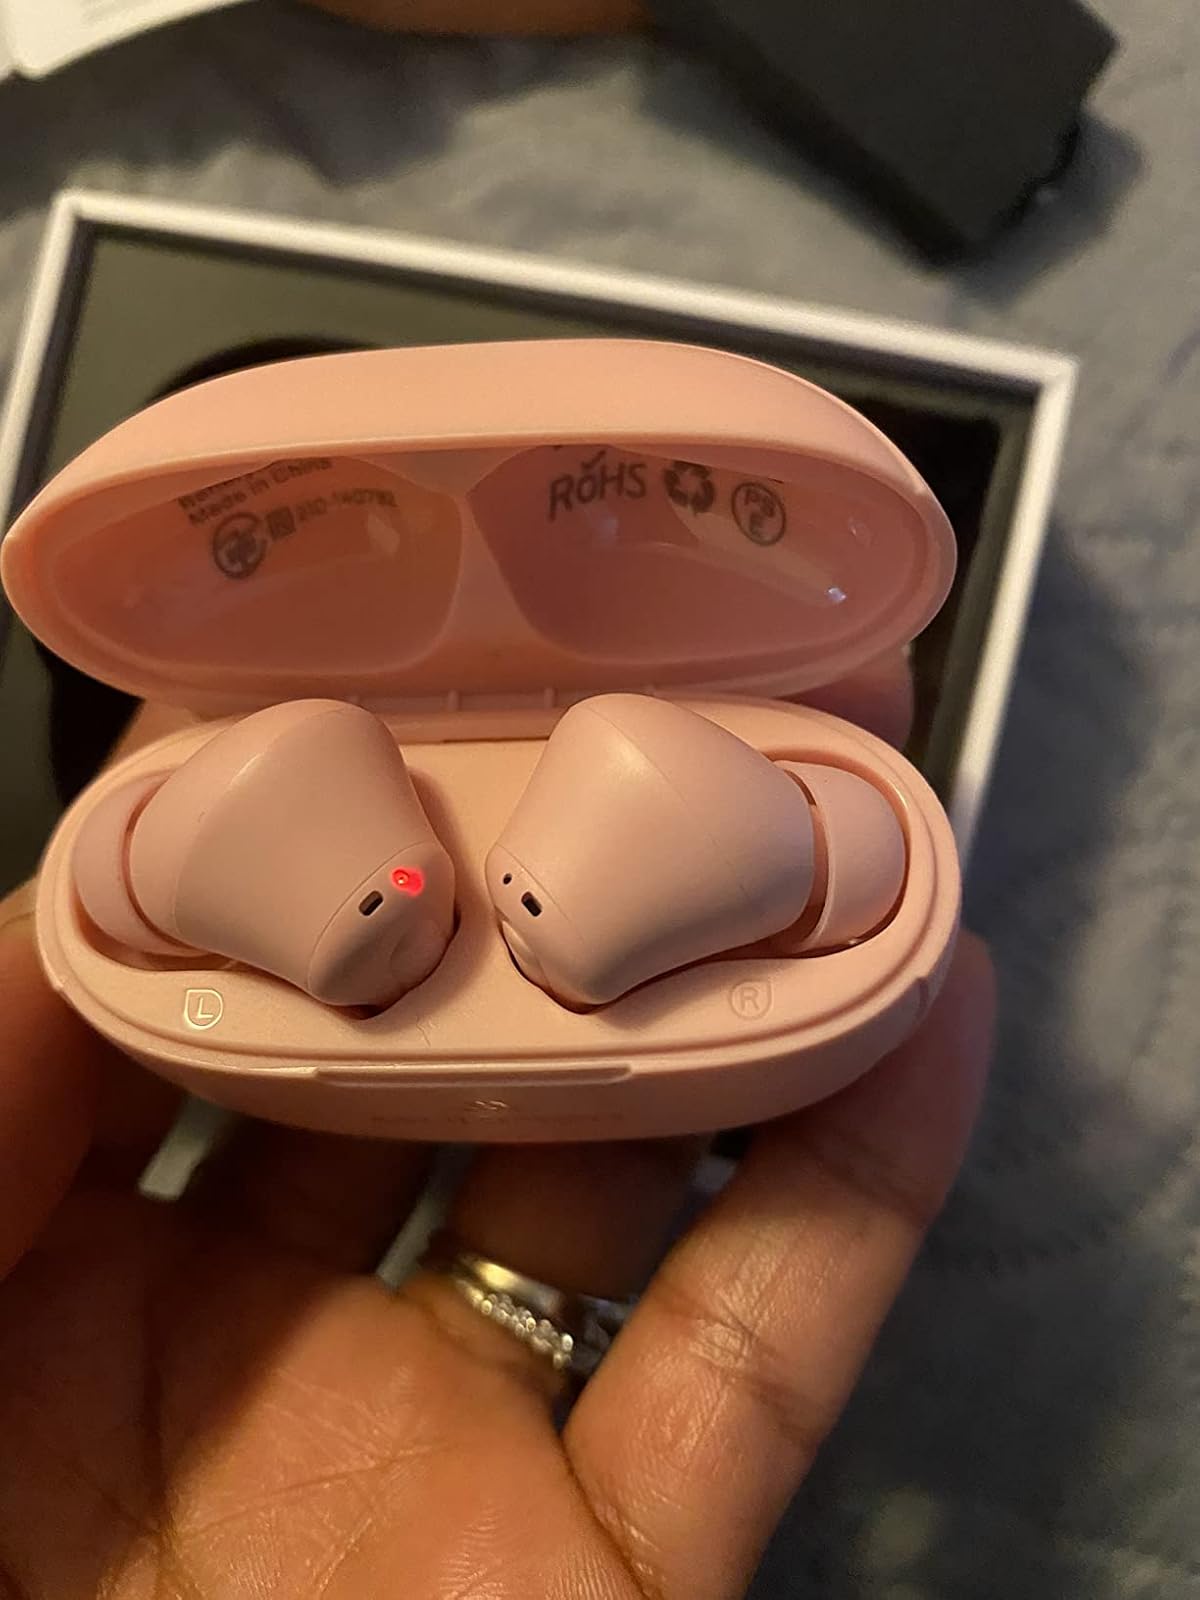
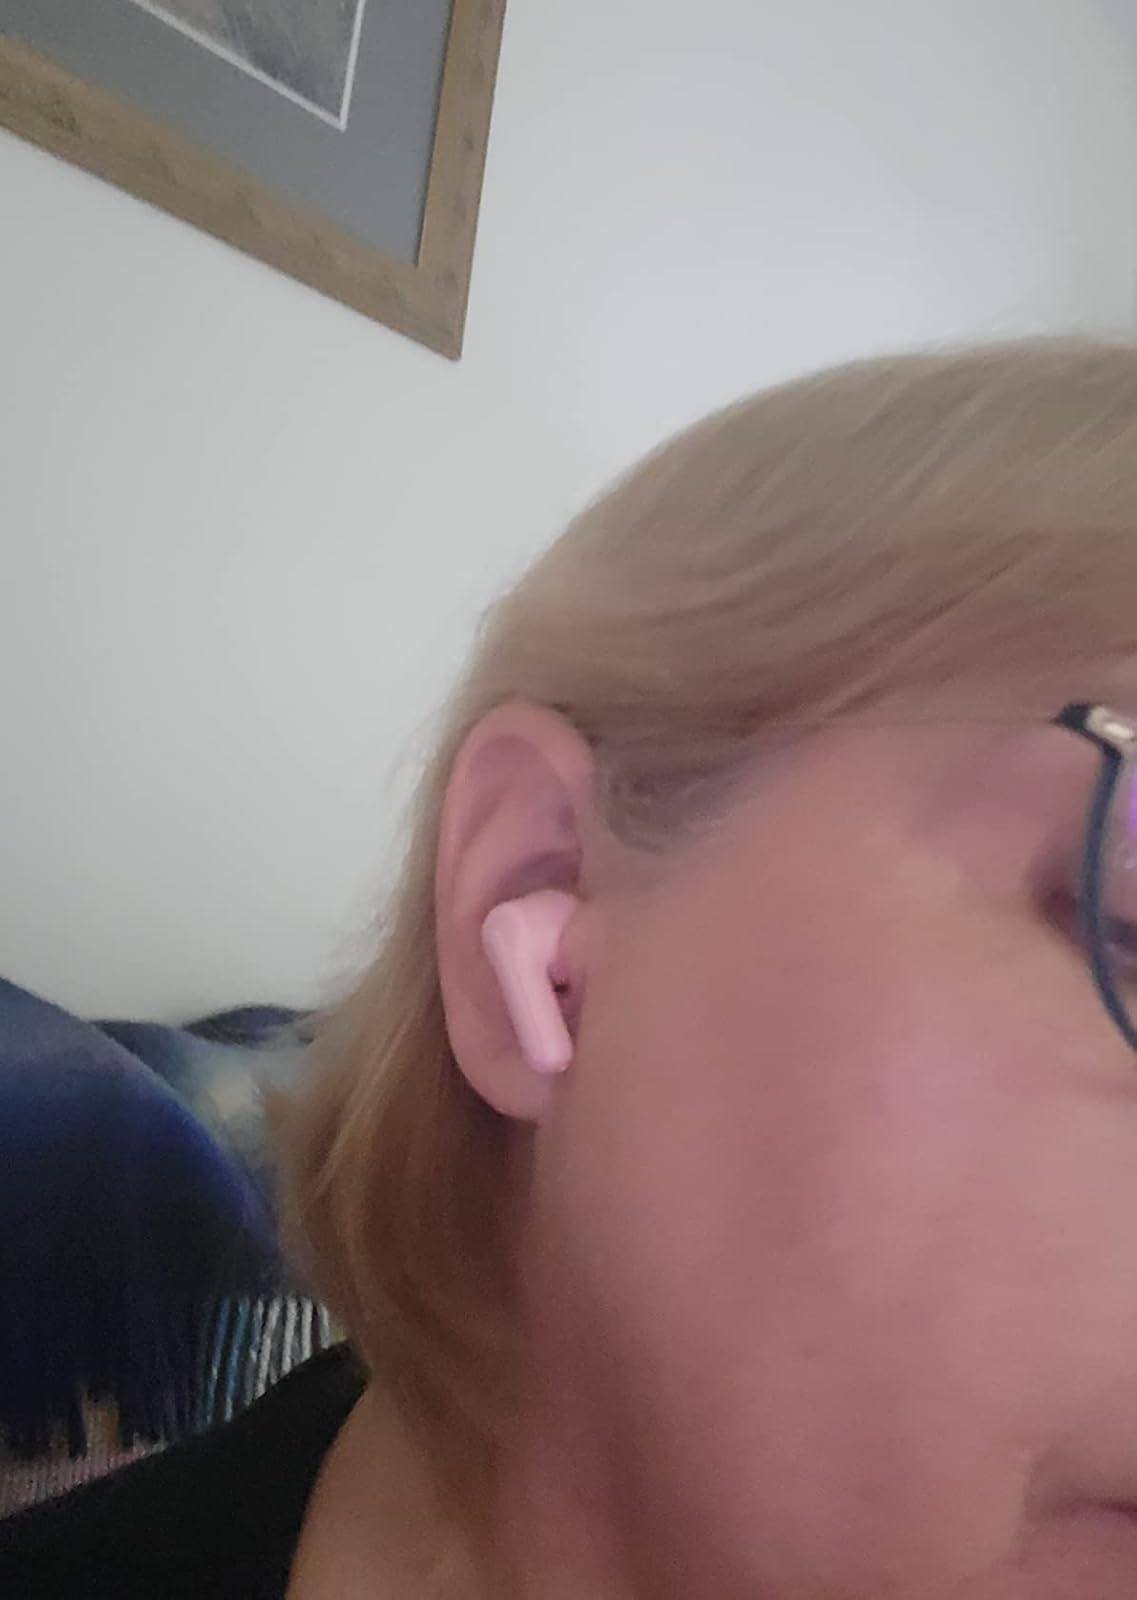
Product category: earbuds
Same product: yes